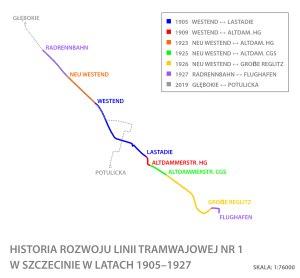
La ligne 1 du tramway de Szczecin relie l'arrêt Głębokie à la Potulicka Via Głębokie - Wojska Polskiego – Piłsudskiego – Matejki – Plac Żołnierza Polskiego – Niepodległości – 3 Maja – Narutowicza – Potulicka. Elle fut inaugurée 1905 et compte actuellement 20 stations pour une longueur de 9,4 km.